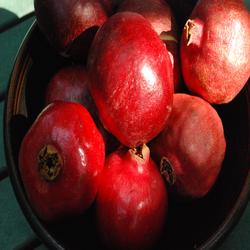
Label: Pomegranate